Herat

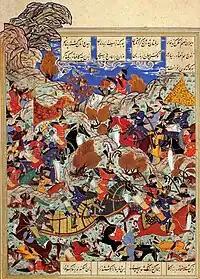
Battleground of Timur and Egyptian King, by Kamāl ud-Dīn Behzād Herawī, a famous painter from Herat, c. 1494–1495, Timurid era

However, most sources suggest that Herat was predominantly Zoroastrian. It became part of the Parthian Empire in 167 BC. In the Sasanian period (226–652), 𐭧𐭥𐭩𐭥 "Harēv" is listed in an inscription on the Ka'ba-i Zartosht at Naqsh-e Rustam; and "Hariy" is mentioned in the Pahlavi catalogue of the provincial capitals of the empire. Around 430, the town is also listed as having a Christian community, with a bishop from the Church of the East.